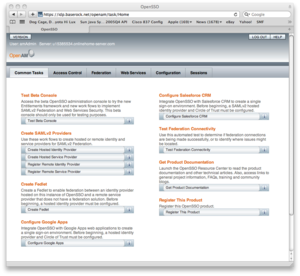
OpenAM est un système de gestion des identités et de contrôle des accès en open source, et en plus une plate-forme serveur de fédération d'identités.